Council of Florence

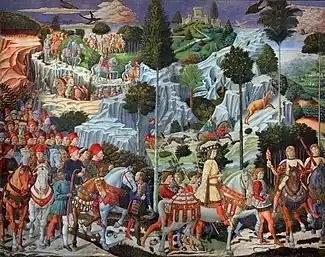
The multinational character of the Council inspired Benozzo Gozzoli's 1459 "Journey of the Magi", featuring a black figure in the attendance.

Eugene IV, however much he may have wished to keep on good terms with the fathers of Basel, found himself neither able nor willing to accept or observe all their decrees. The question of the union with the Byzantine church, especially, gave rise to a misunderstanding between them which soon led to a rupture. The Byzantine emperor John VIII Palaiologos, pressed hard by the Ottoman Turks, was keen to ally himself with the Catholics. He consented to come with the principal representatives of the Byzantine Church to some place in the West where the union could be concluded in the presence of the pope and of the Latin council. There arose a double negotiation between him and Eugene IV on the one hand and the fathers of Basel on the other. The council wished to fix the meeting-place at a place remote from the influence of the pope, and they persisted in suggesting Basel, Avignon or Savoy. On the other hand, the Byzantines wanted a coastal location in Italy for their ease of access by ship.